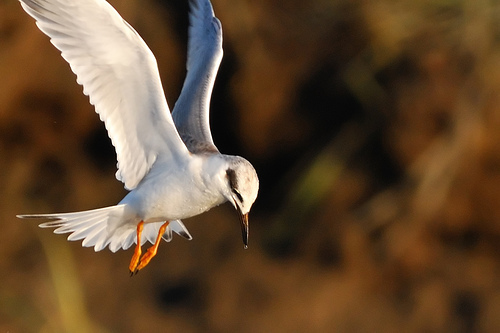
the white bird has orange feet and a black eyebrow.
this bird has a white crown, orange feet, and a large wingspanbird with white wings, belly and head with black eyerings and long downward pointed black beak.
this is a medium sized bird with elongated orange and black bill and bright orange feet and tarsus.
this medium-sized seabird is mostly white with bright orange legs. it has a greyish back with a distinctive black streak behind the eye.
a white bird with orange legs and a pointed beak
this bird is white with grey and has a long, pointy beak.
this particular bird has a belly that is gray and white with orange legs
this bird is predominantly white with a black beak and orange feet.
this bird has wings that are grey and has a yellow belly
Species: Forsters Tern